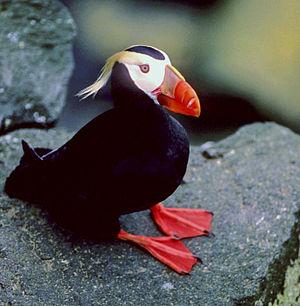
Le genre Fratercula regroupe trois espèces d'oiseaux de mer connus sous le nom de « macareux ».